Question: Please indicate a possible affordance area of the bench that can be used for sitting
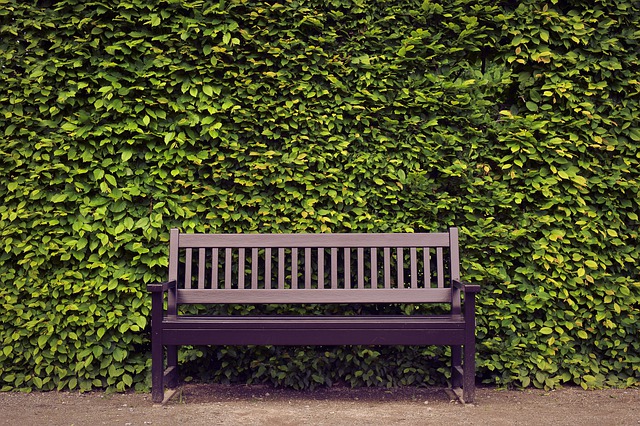
Answer: [159.5, 308, 468.5, 328]